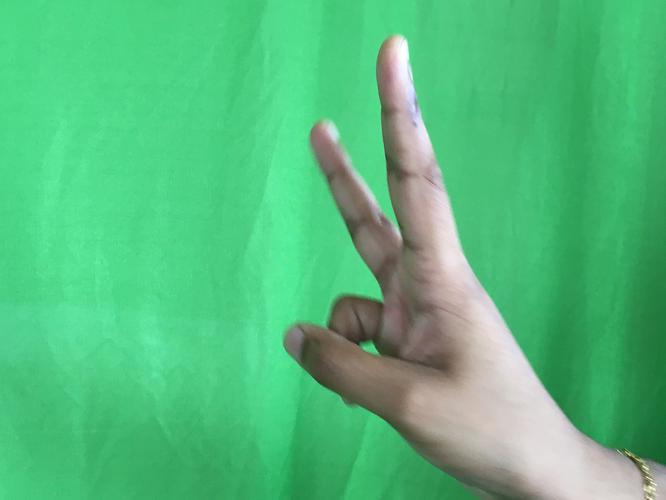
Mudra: Trishulam
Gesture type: single_hand